Alabama State Route 188

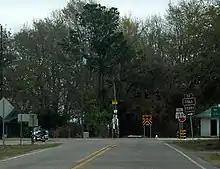
Eastern terminus

SR 188 begins just north of its intersection with I-10 just north of Grand Bay. From this point, the route travels in a southerly direction through a brief concurrency with US 90 before taking a southeasterly course upon leaving Grand Bay. SR 188 continues its southeasterly course just prior to reaching Bayou La Batre where it turns to the south and remains in a north-south orientation. Upon its exit from Bayou La Batre, SR 188 returns to its easterly course to pass through Coden and Heron Bay before reaching its eastern terminus at SR 193 in Alabama Port.